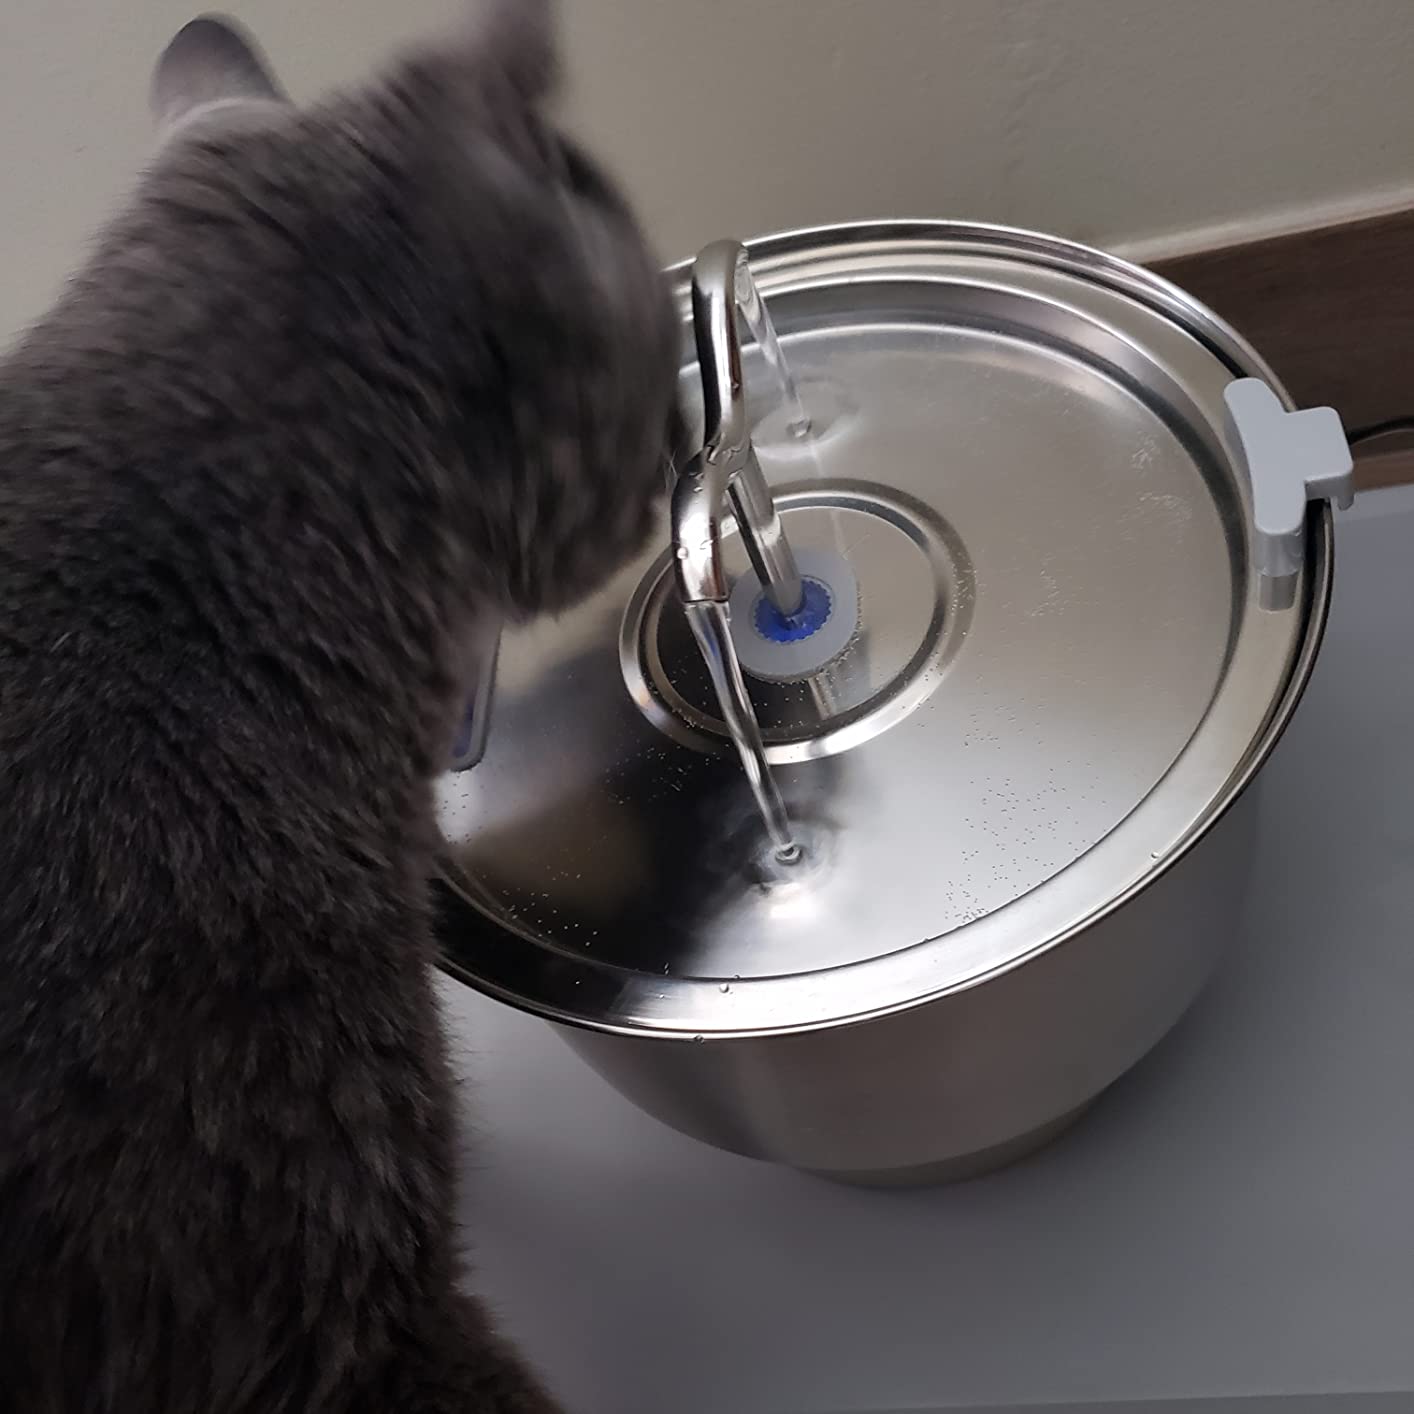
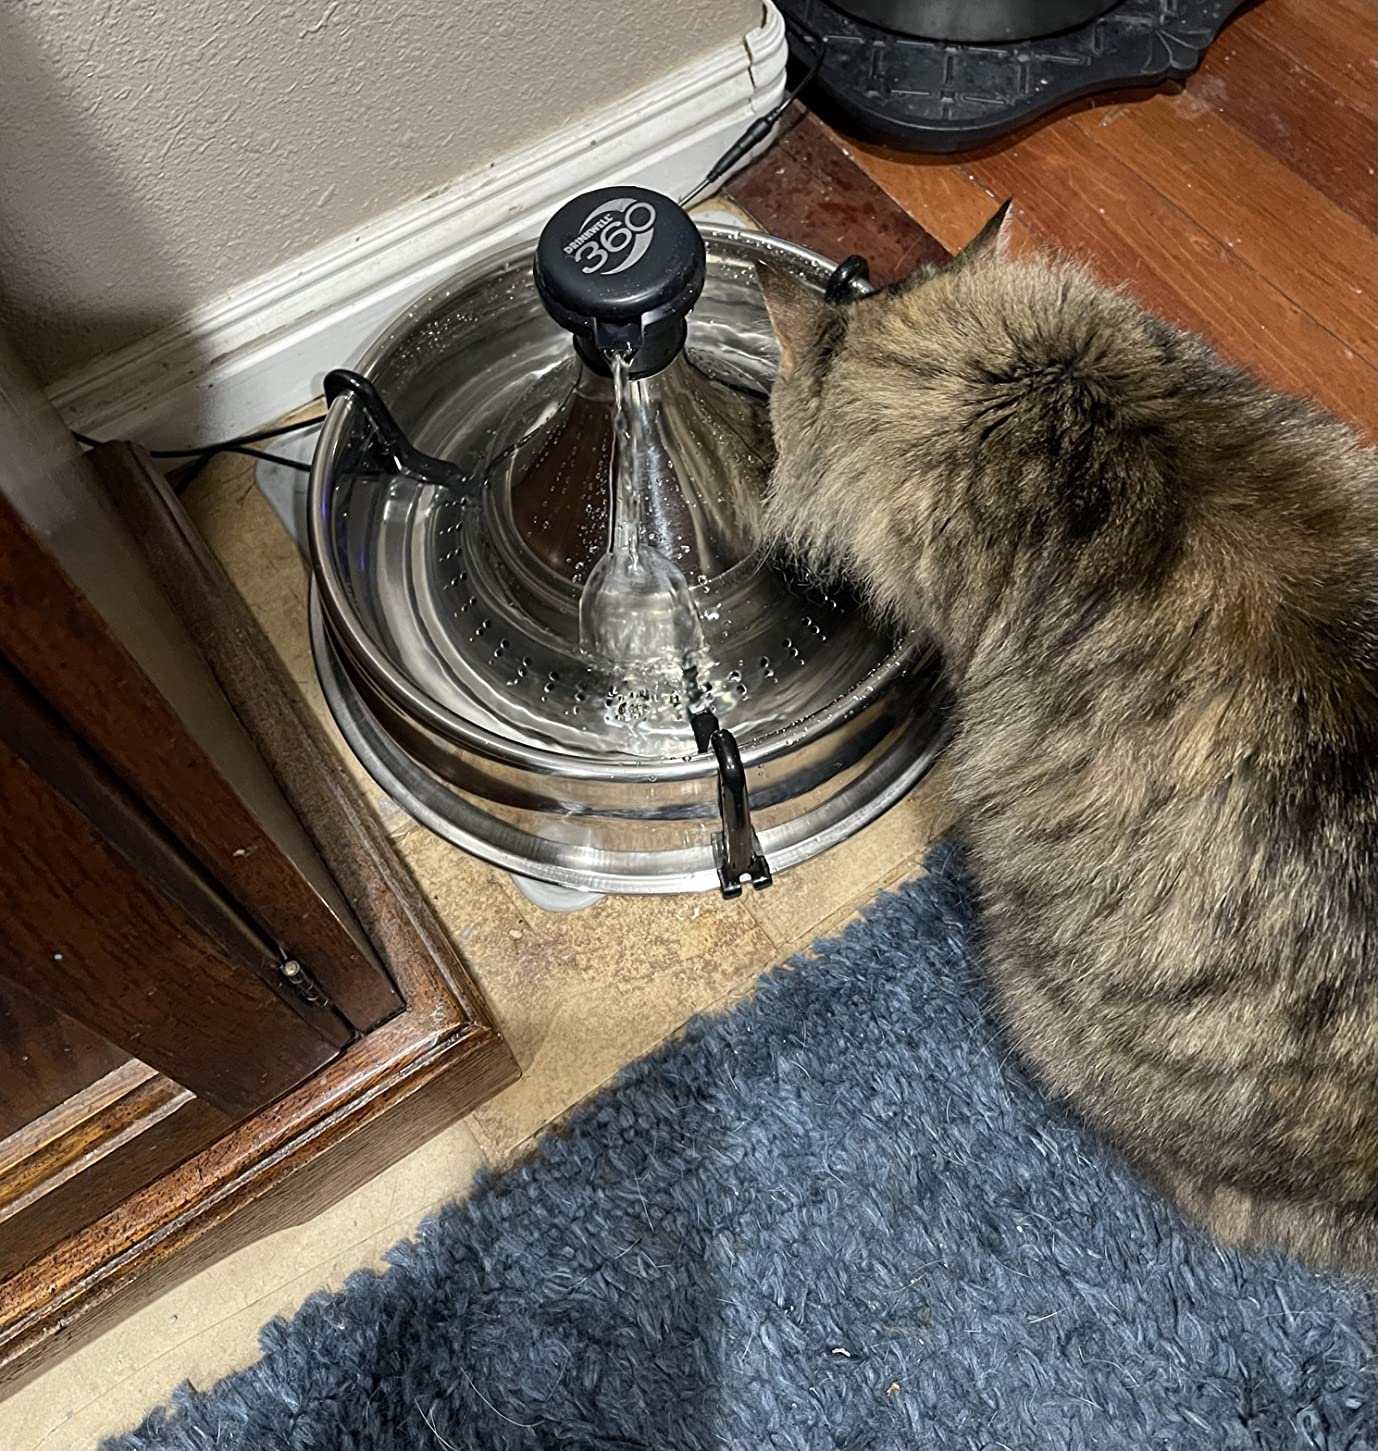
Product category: items_bowl
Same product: no